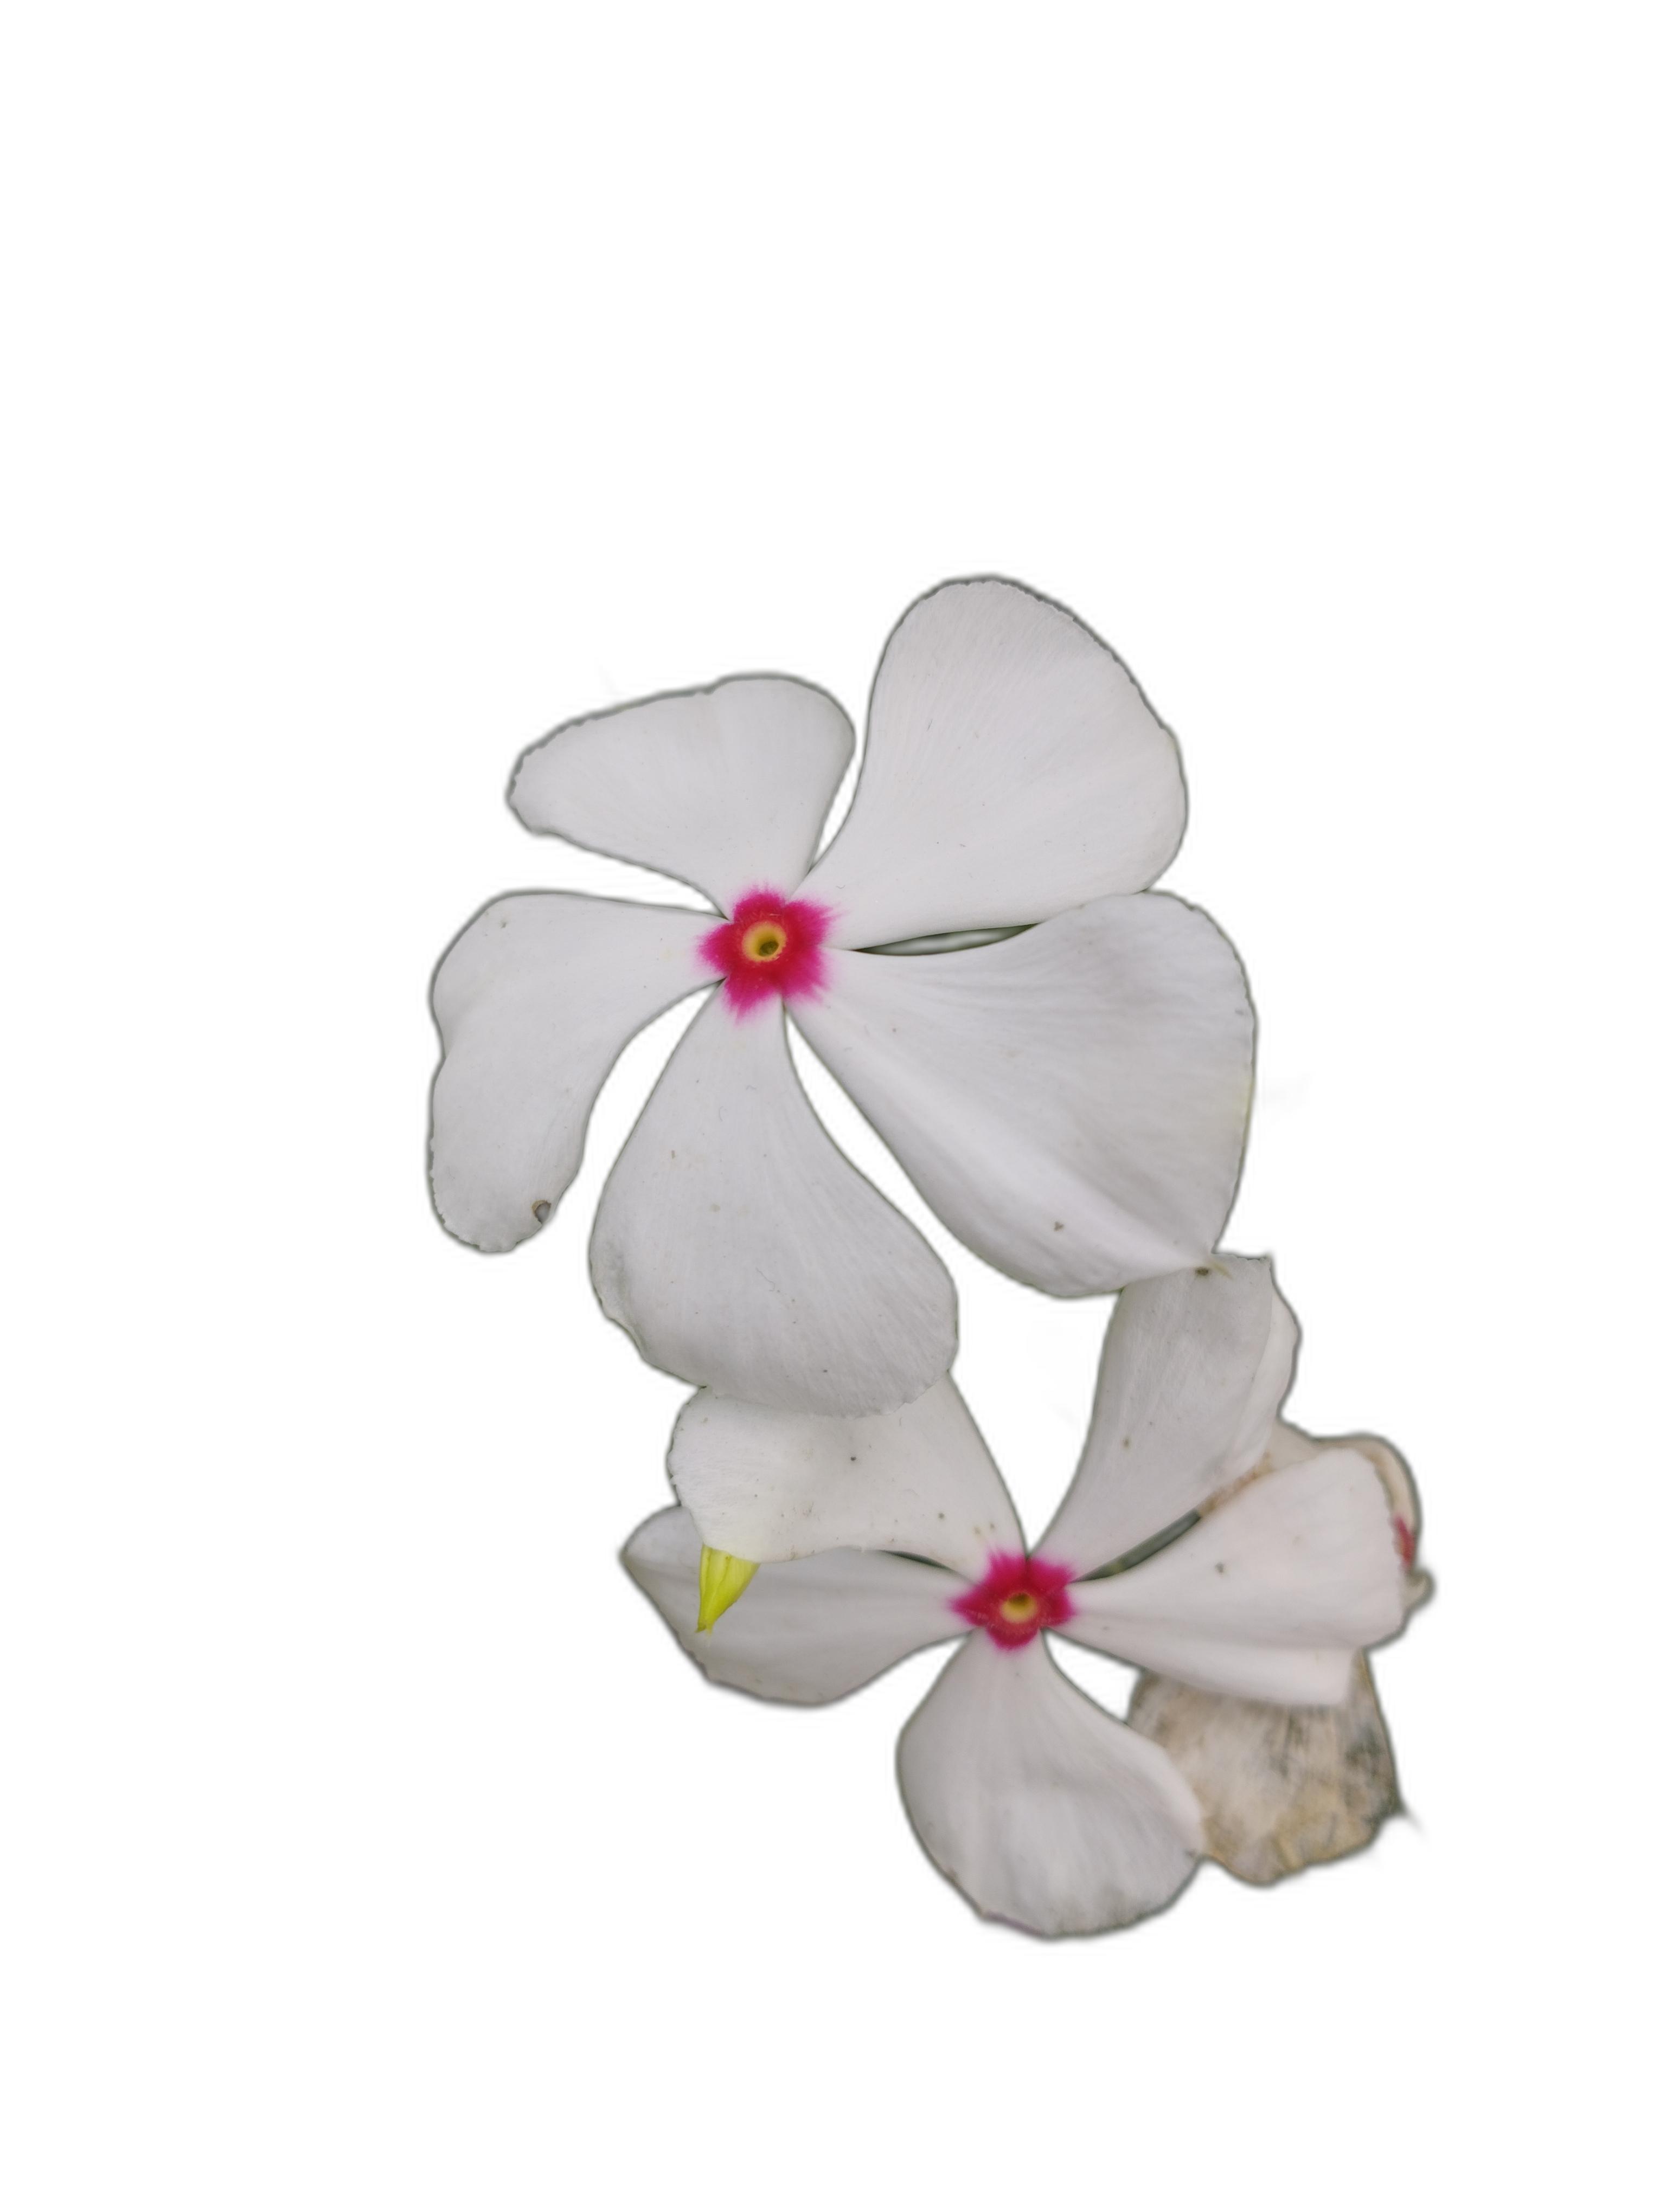
Label: Madagascar periwinkle